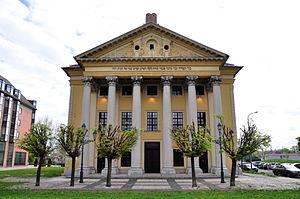
La synagogue d'Óbuda est une synagogue de Budapest, construite en 1820 à Óbuda, avant que la localité fusionne avec Pest et Buda pour former Budapest.